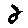
Label: 2